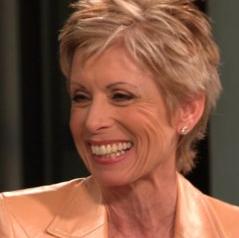
Age: 59